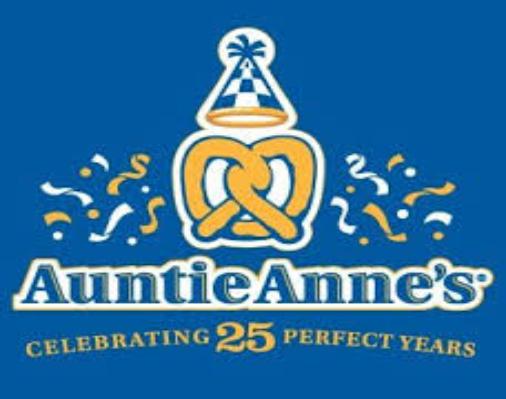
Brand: Auntie Anne's-2
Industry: Food